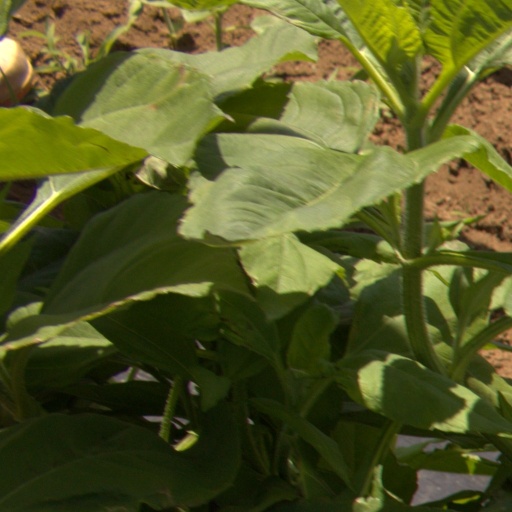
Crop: Jerusalem artichoke